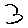
Label: 3